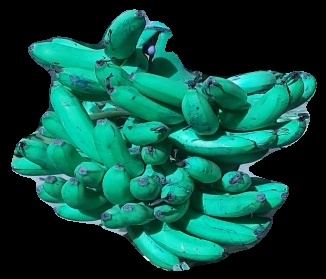
Variety: pachbale
Grade: grade3